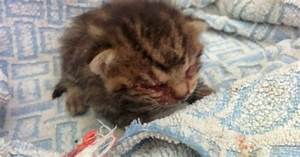
Label: gatto